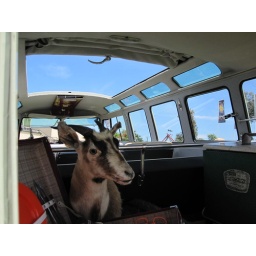
The inside of a restored Combi van with display at a VW car show in Melbourne